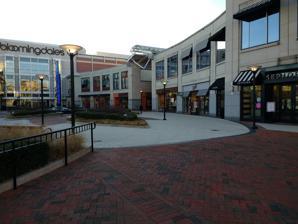
Building: The Shops at Wisconsin Place
Country: United States of America
Year built: 2007
Shopping center in Chevy Chase, Maryland The Shops at Wisconsin Place is an open-air shopping center that is part of the mixed-use Wisconsin Place complex, located in Chevy Chase, Maryland , located on the site of a former Woodward & Lothrop department store, which was converted to Hecht's in 1995 and closed in 2005. The Shops are anchored by Maryland's second Bloomingdale's , which opened on September 27, 2007, and Whole Foods Market , which opened on May 18, 2010. P.F. Chang's , Talbots , Cole Haan , Anthropologie , Eileen Fisher , BCBG , MAC , The Capital Grille , Sephora , J. Jill, Ilori , Adolfo Dominguez , Le Pain Quotidien , and Giggle are now open. There is a three-story underground parking garage located beneath the shopping center. A 20,000-square-foot (1,900 m 2 ) county -run recreation and community center opened in Wisconsin Place in late September 2009. In addition to the Shops, parking, and the recreation center, Wisconsin Place includes a high-rise luxury apartment building and office space partially occupied by Microsoft . References